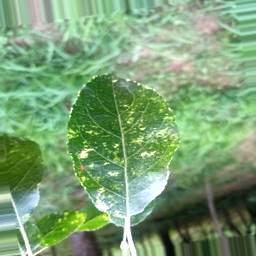
Label: Apple_Mosaic